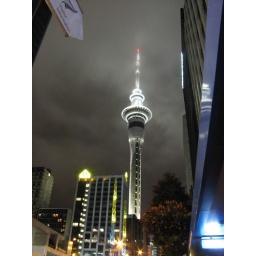
Auckland sky tower by night